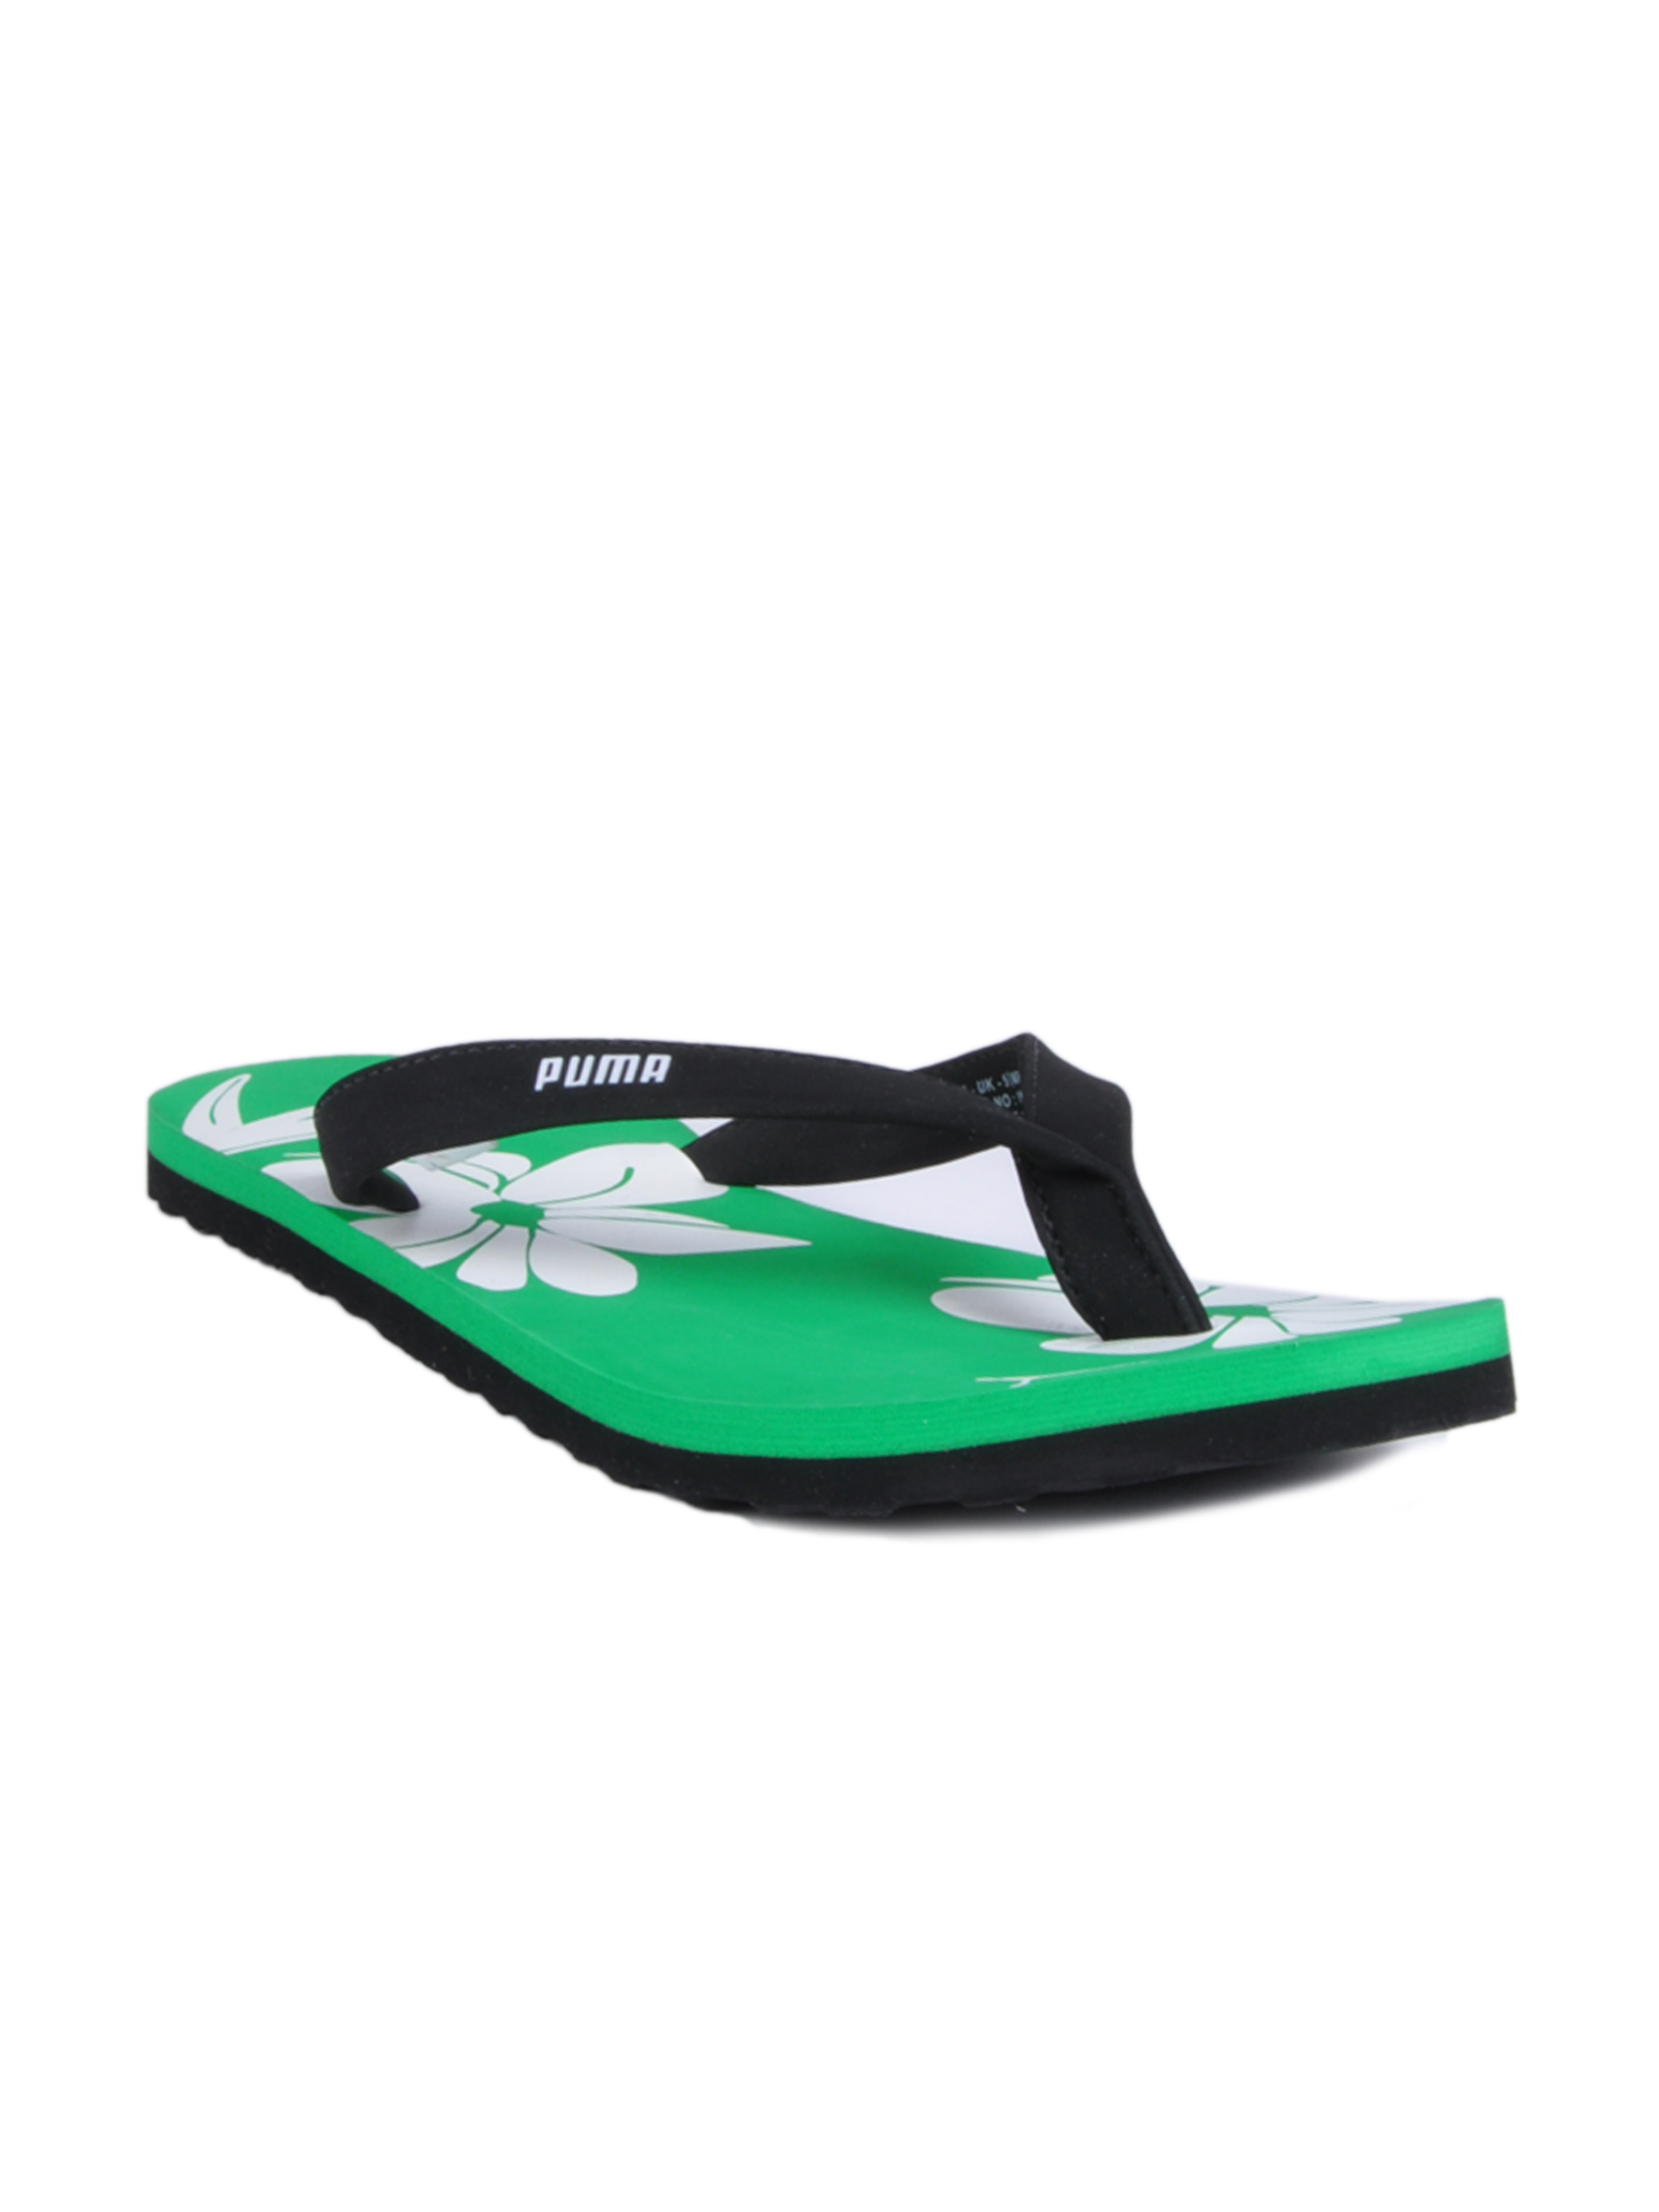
Puma Women's Coral Green White Flip Flop
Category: Footwear / Flip Flops / Flip Flops
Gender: Women
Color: Green
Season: Summer 2011
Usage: Casual